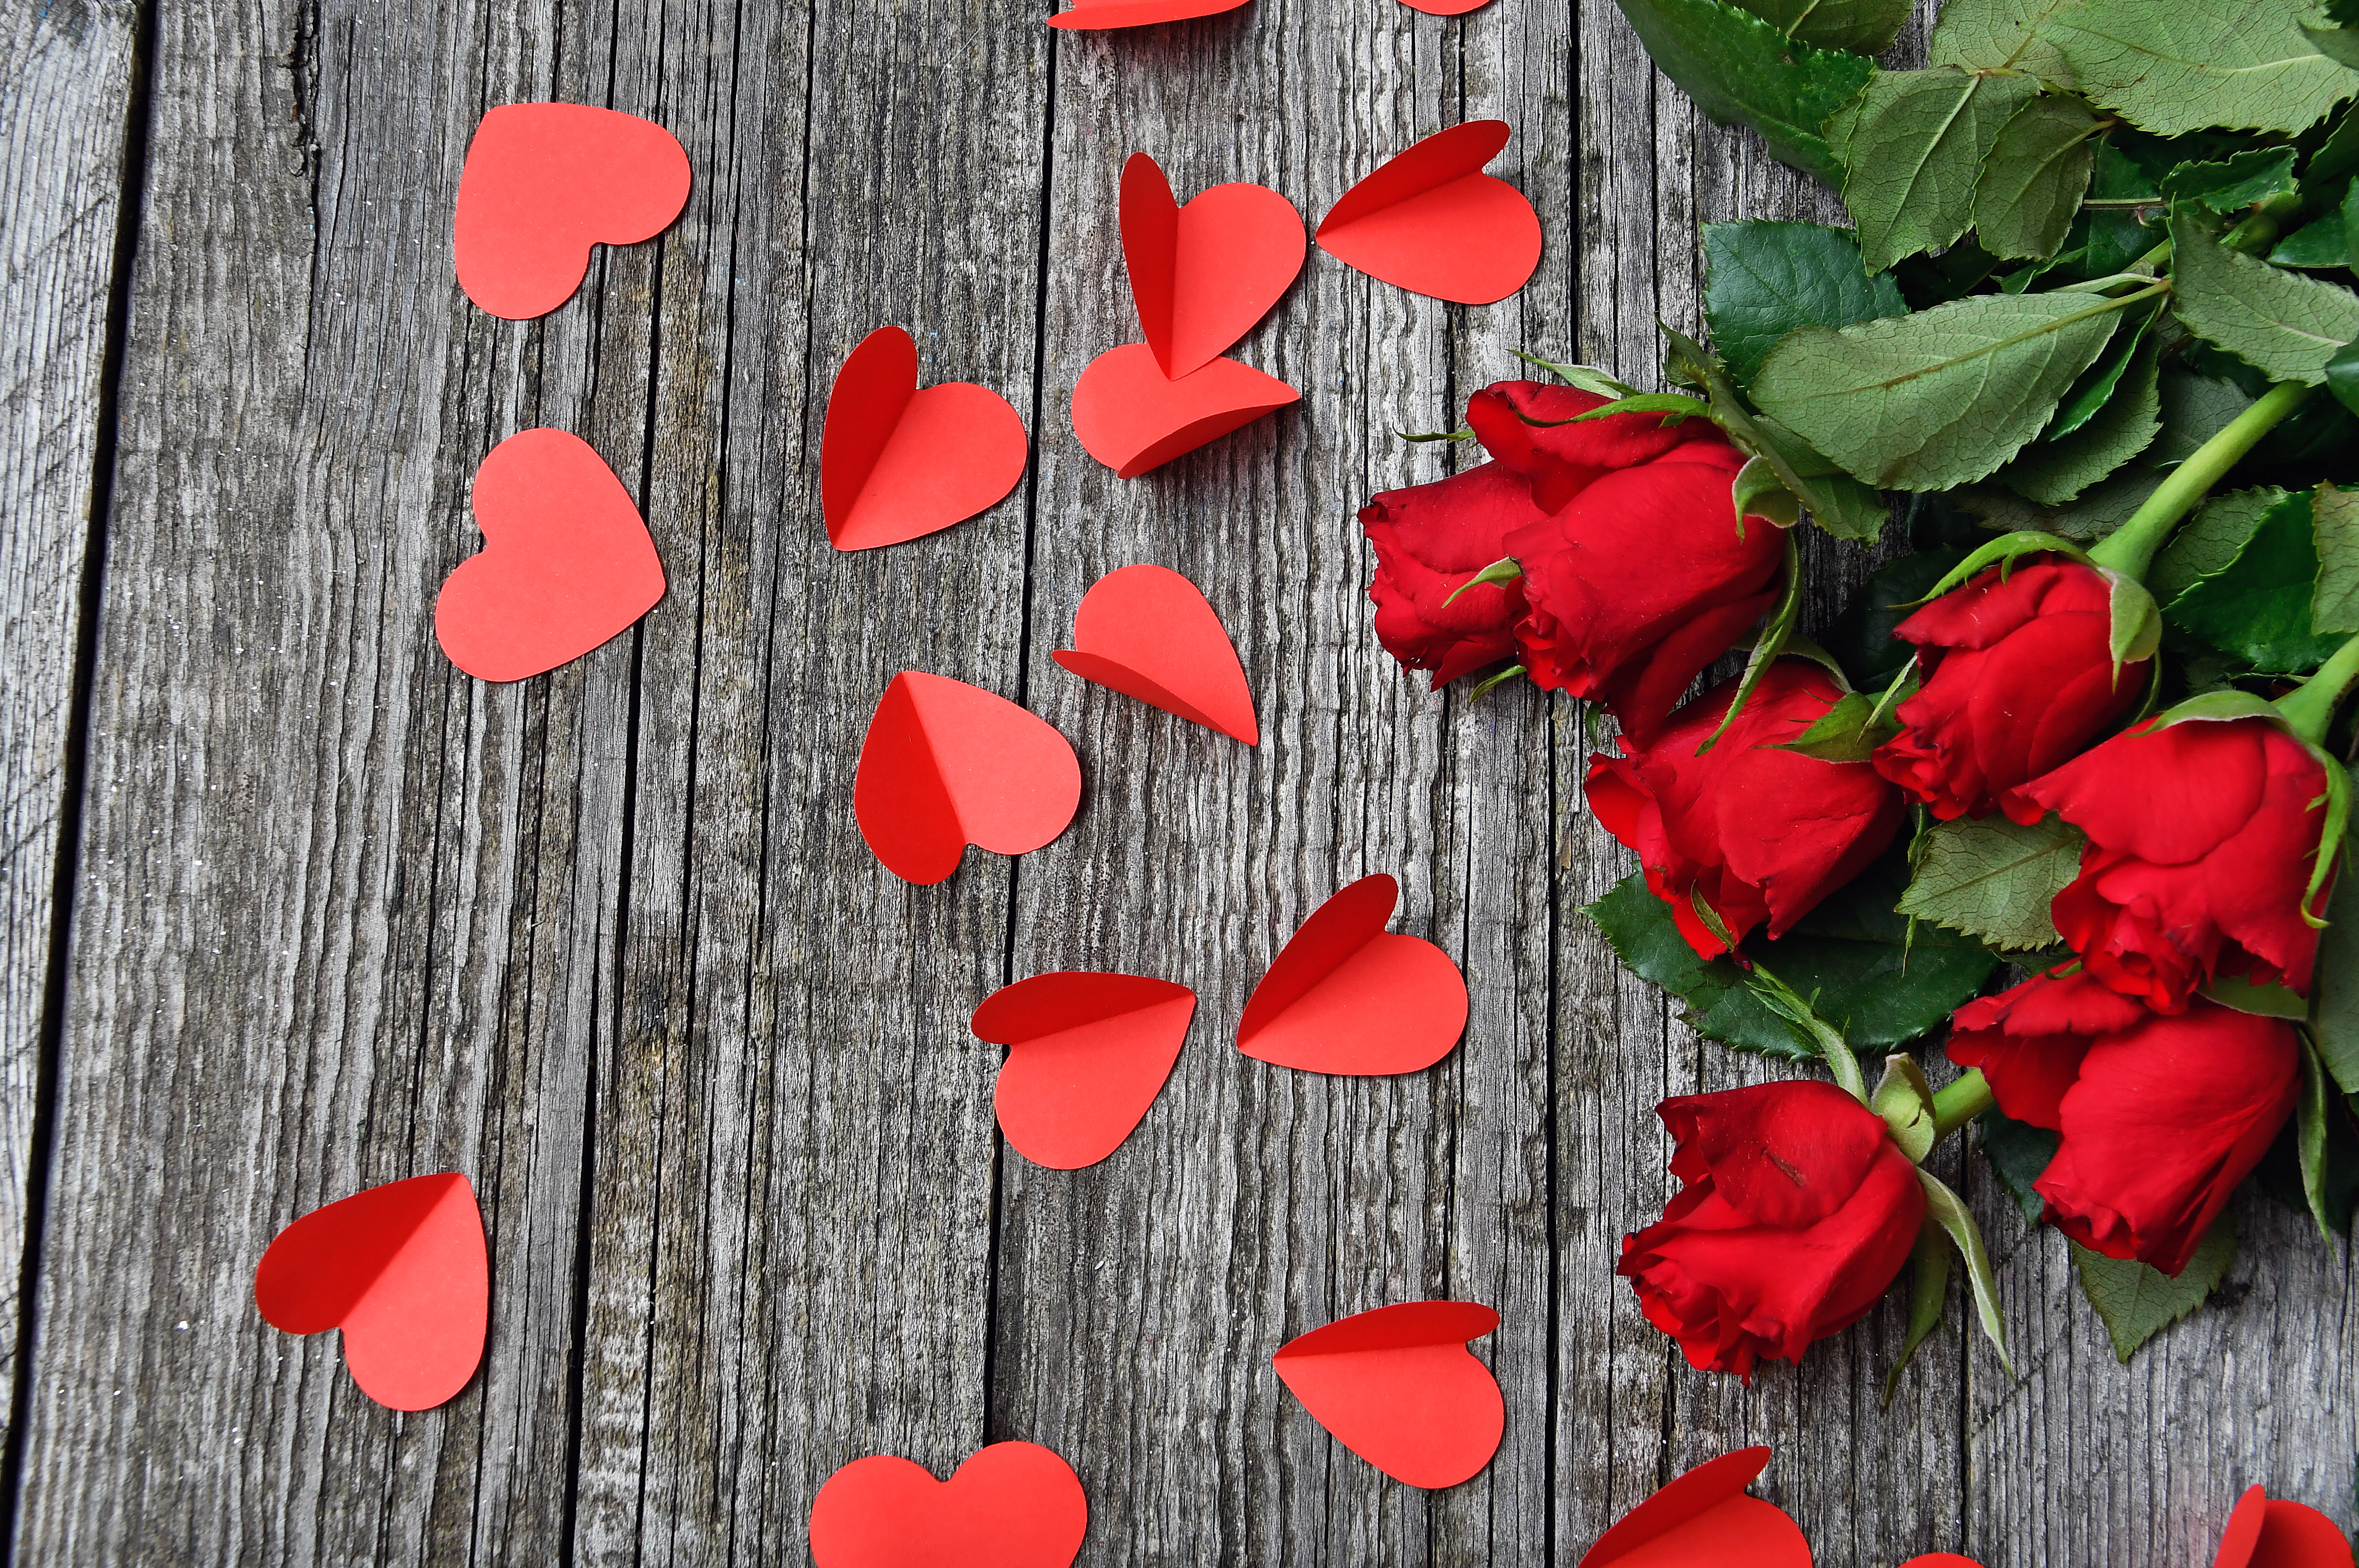
anniversary, background, bouquet, copy, day, decoration, design, floral, flowers, gift, greeting, holiday, love, marriage, red, romantic, rose, roses, space, symbol, valentine, valentines, white, wood, wooden